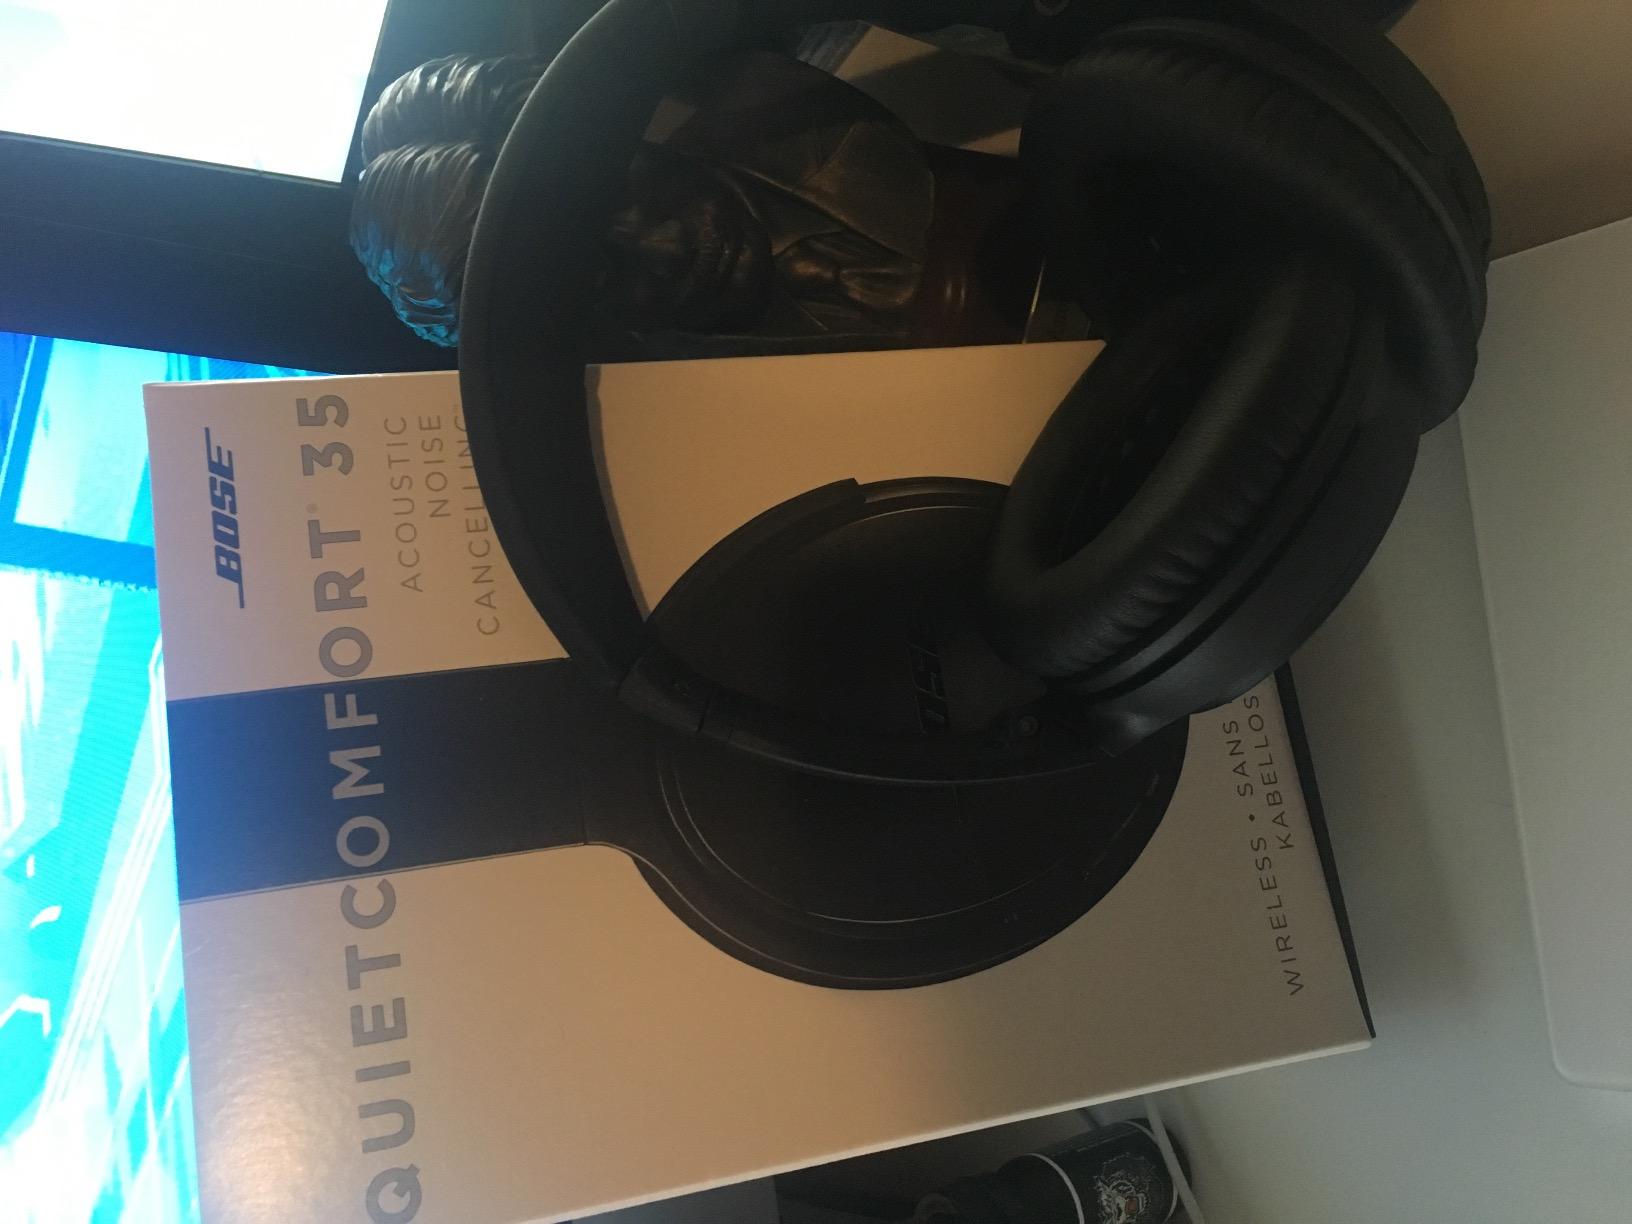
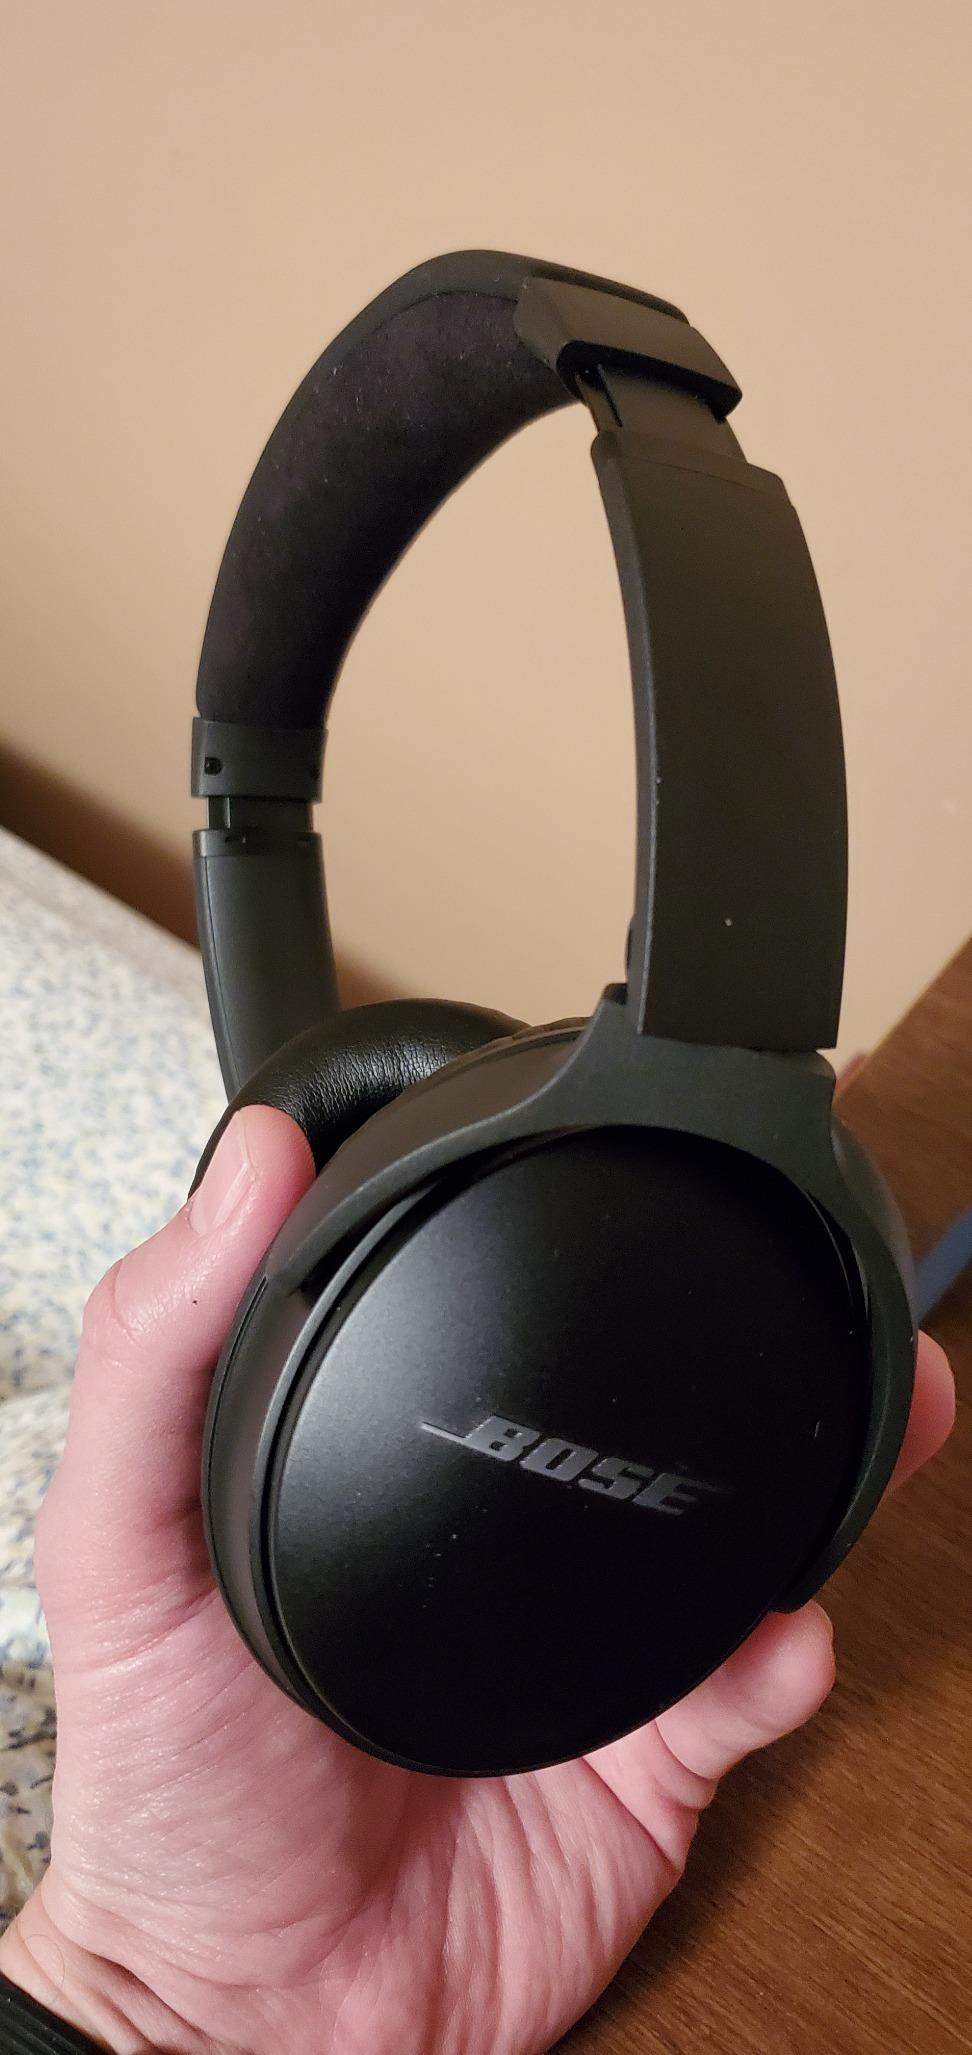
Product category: headphones
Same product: yes